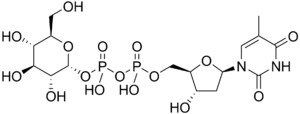
Le thymidine-diphosphate-glucose, ou désoxythymidine-diphosphate-glucose, est un nucléotide-ose constitué de désoxythymidine diphosphate et de glucose. C'est le point de départ de la biosynthèse de nombreux désoxyoses.